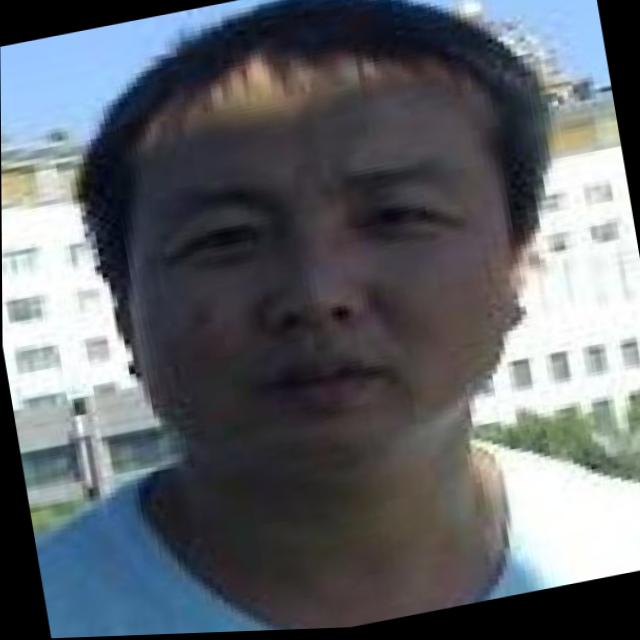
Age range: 21-44